Smokey Bear

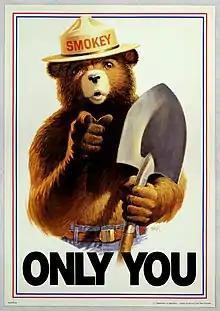
Smokey Bear in a poster based on the "Uncle Sam/Lord Kitchener Wants You" poster

Smokey Bear is an American campaign and advertising icon of the U.S. Forest Service in the Wildfire Prevention Campaign, which is the longest-running public service announcement campaign in United States history to date. The Ad Council, the Forest Service, and the National Association of State Foresters, in partnership with the creative agency FCB, use the character of Smokey Bear to educate the public about the dangers of unplanned human-caused wildfires.